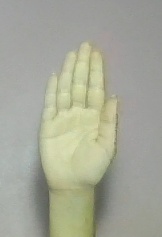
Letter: seen